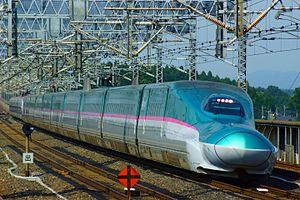
La ligne Shinkansen Tōhoku est une ligne à grande vitesse qui relie les gares de Tokyo et de Shin-Aomori au Japon. Elle est exploitée par la East Japan Railway Company.